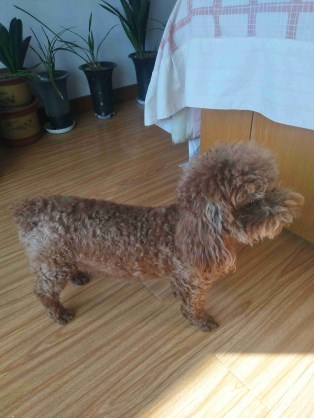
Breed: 7449-n000128-teddy